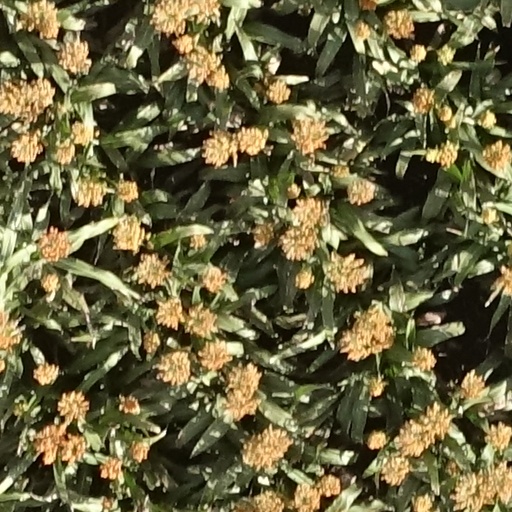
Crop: sorghum